Daniella Rubinovitz

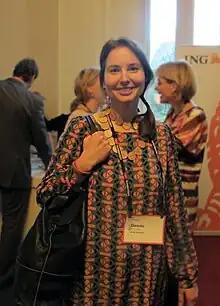
Daniella Rubinovitz, 2012

Daniella Rubinovitz is a Dutch contemporary artist. She was born in Rotterdam and lives in Amsterdam. There she maintains a studio at Atelier Molenpad. She received her BFA from The School of Museum of Fine Arts, and an MID for Industrial Design from Pratt Institute.